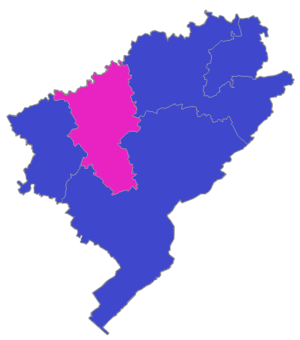
Cet article dresse la liste des députés élus dans le Doubs depuis le Premier Empire.